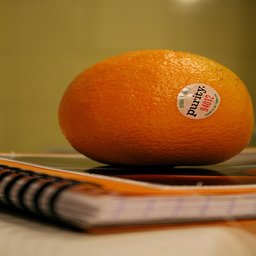
Label: Orange